Selkʼnam people

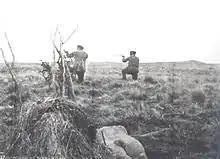
Julius Popper (on left) shooting, with a Selkʼnam corpse visible in the foreground

The large ranchers tried to drive out the Selkʼnam, then began a campaign of extermination against them, with the complicity of the Argentine and Chilean governments. Large companies paid sheep farmers or militia a bounty for each Selkʼnam dead, which was confirmed by the presentation of a pair of hands or ears or, later, a complete skull. They were given more for the death of a woman than a man. The predicament of the Selkʼnam worsened with the establishment of religious missions, which disrupted their livelihood through forcible relocation, and inadvertently brought with them deadly epidemics.